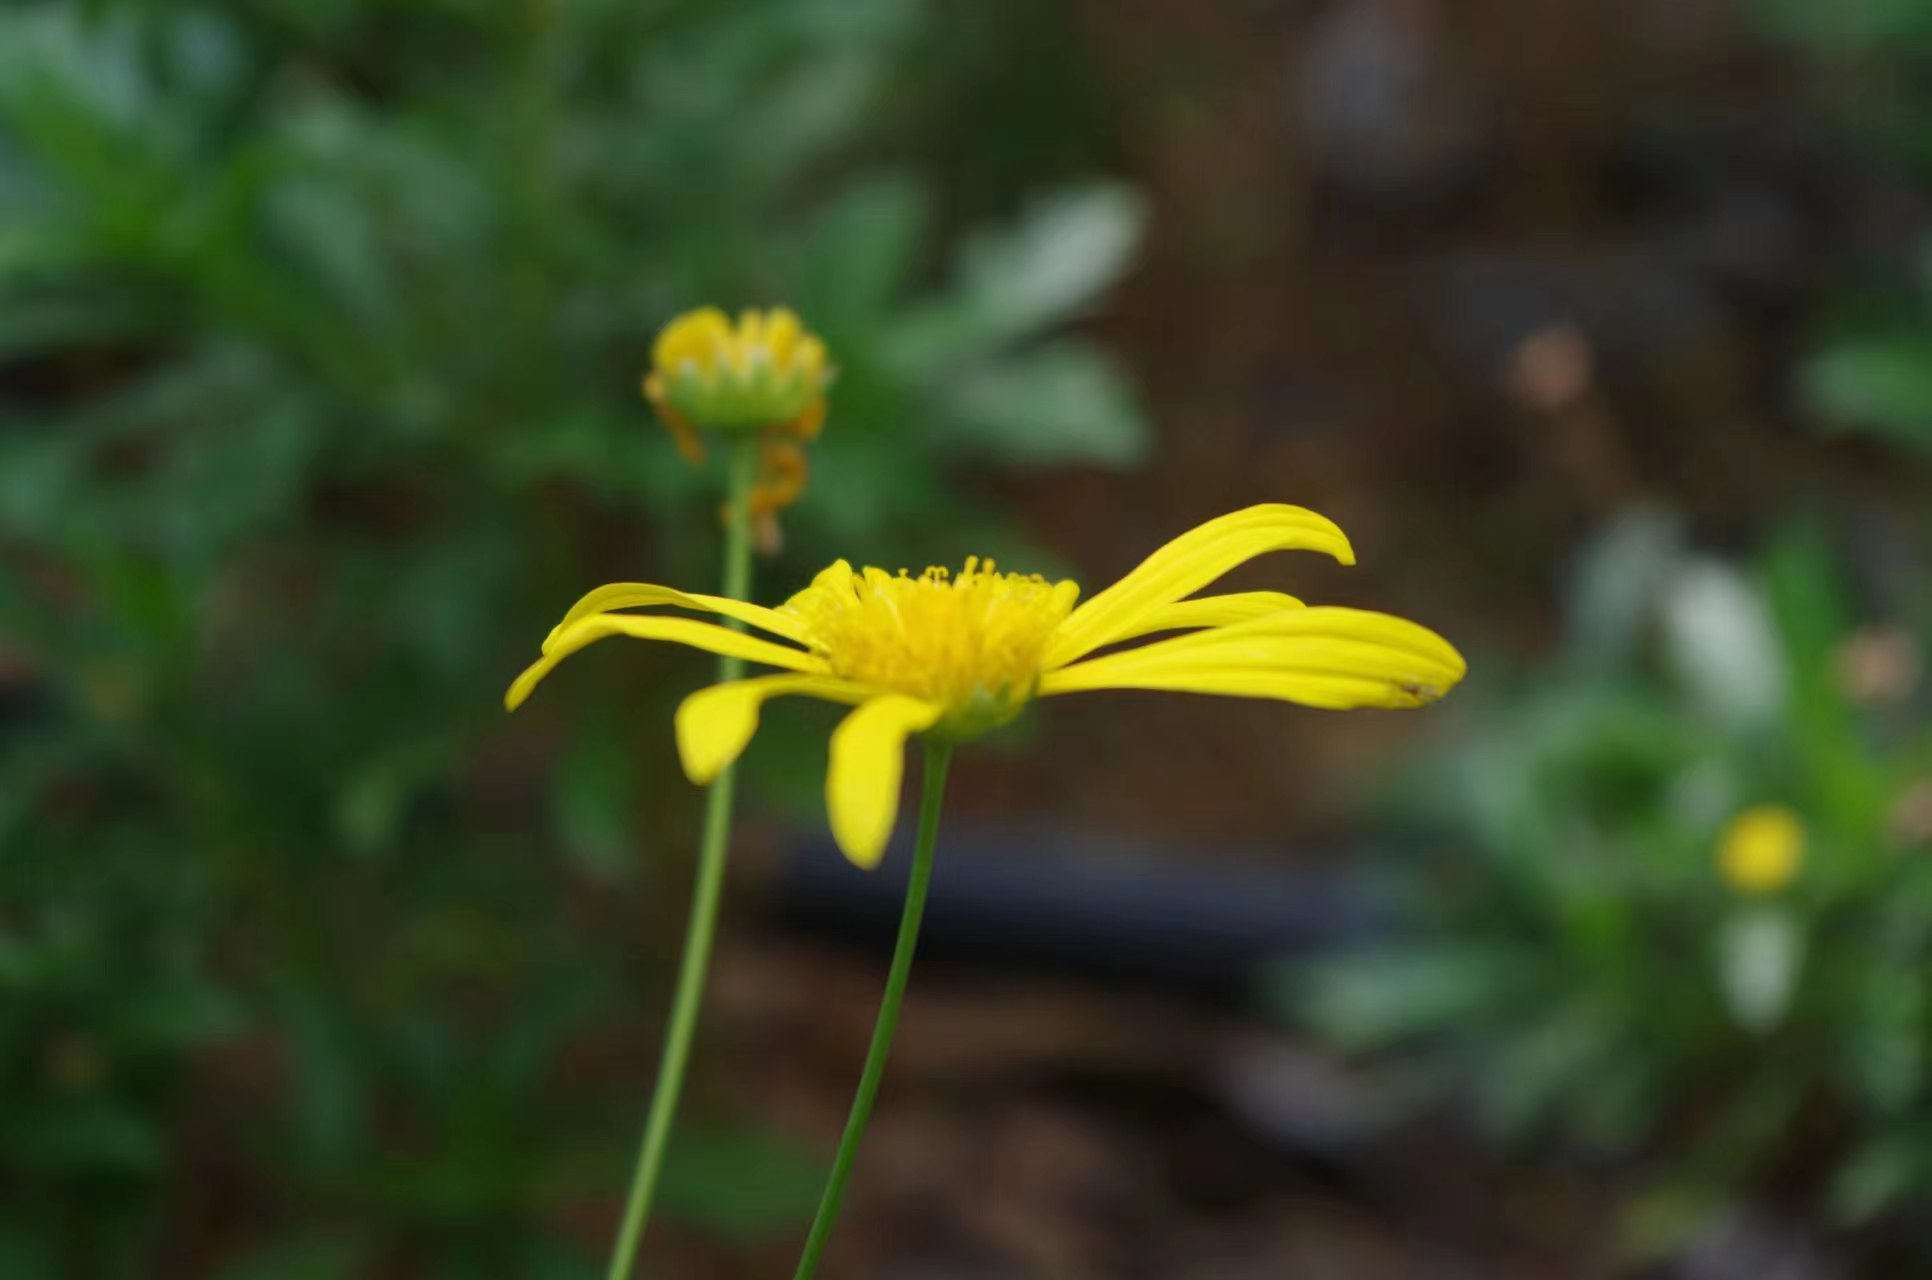
natural, flower, plant, petal, herbaceous plant, flowering plant, grass, annual plant, pollen, daisy family, Forb, Pedicel, wildflower, macro photography, herb, plant stem, sunflower, asterales, leopard's bane, dandelion, perennial plant, flatweed, sky, lily family